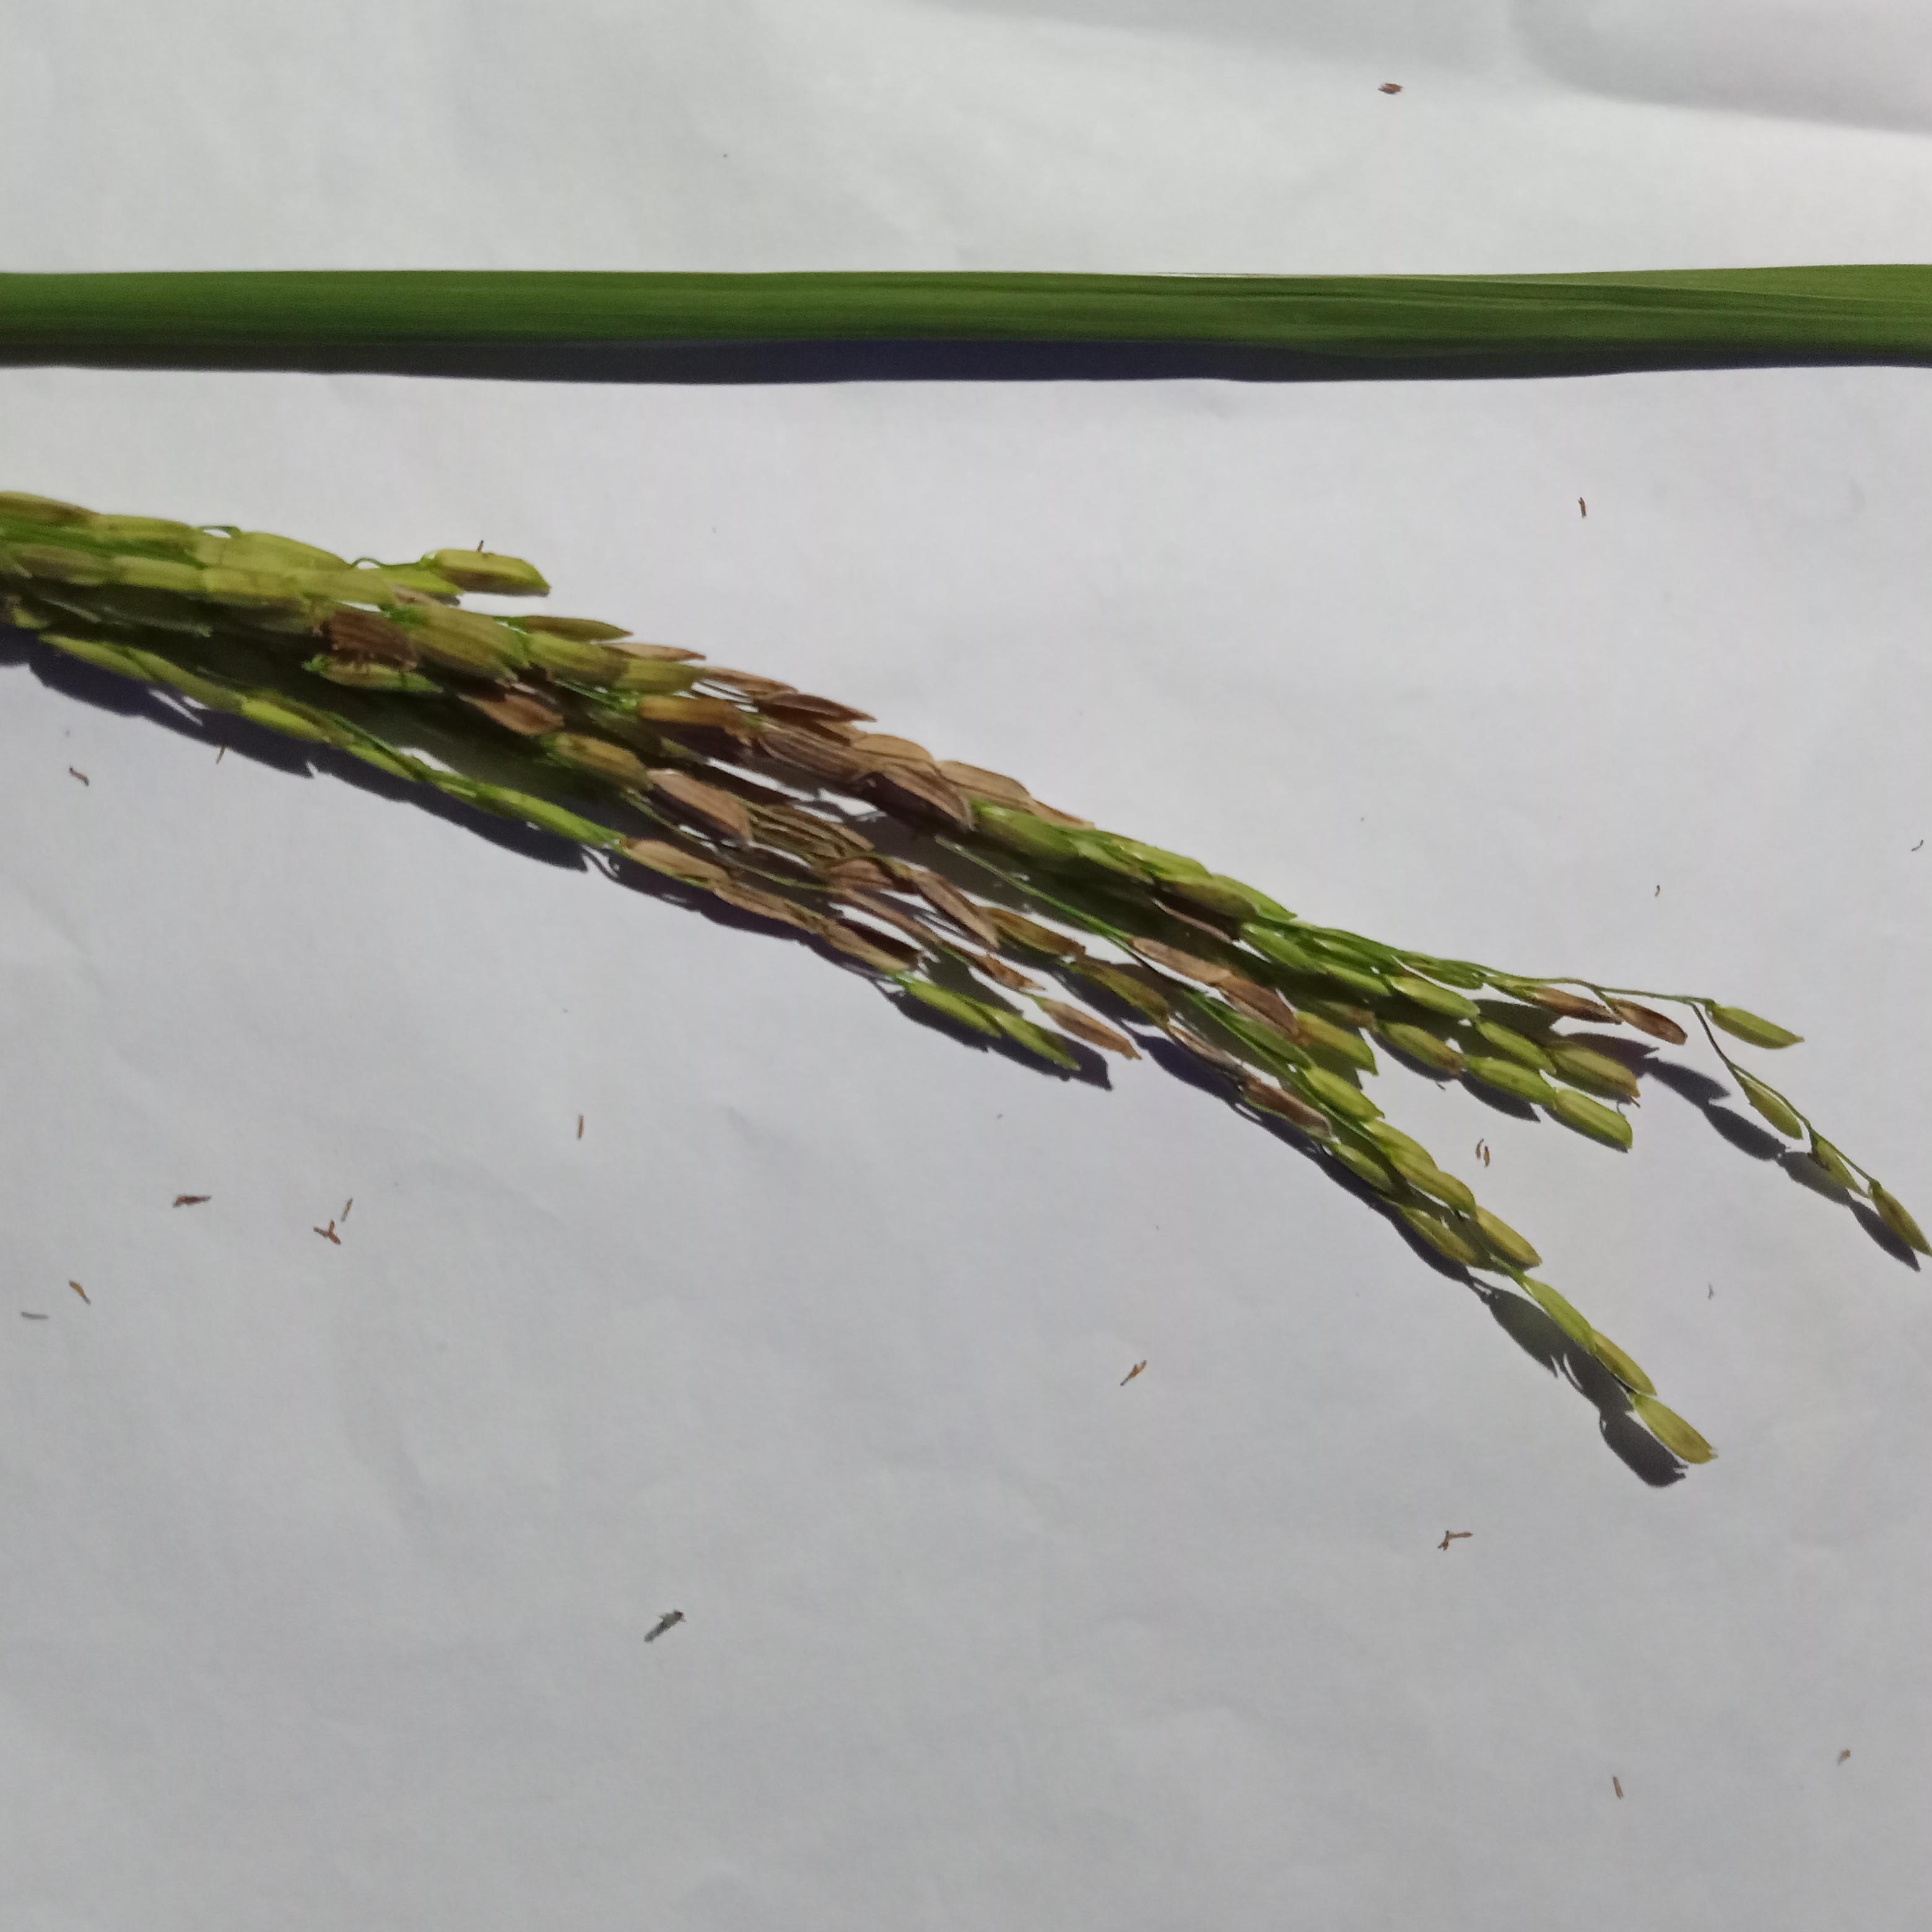
Label: Rice___Neck_Blast